Teutoburg Forest / Egge Hills Nature Park

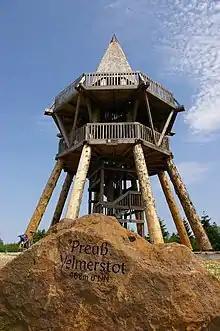
Preußischer Velmerstot, the highest point in the nature park

The northern part of the nature park begins immediately southeast of Bielefeld and then runs over the southern Teutoburg Forest in a southeasterly direction via Oerlinghausen and Detmold to Horn-Bad Meinberg. The southern part of the area is contiguous to it and runs along the Egge Hills southwards via Bad Driburg and Willebadessen almost as far as Marsberg. In the east, the nature park reaches as far as the River Weser near Höxter; to the east it extends up to the city boundary of Paderborn. It is adjoined by the Northern Teutoburg Forest-Wiehen Hills Nature Park northwest of Bielefeld.